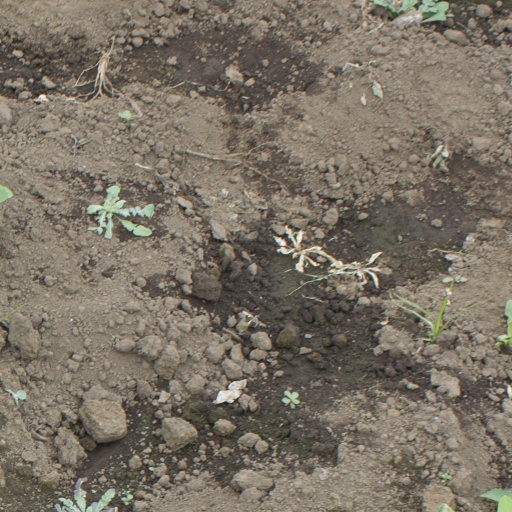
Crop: soybean